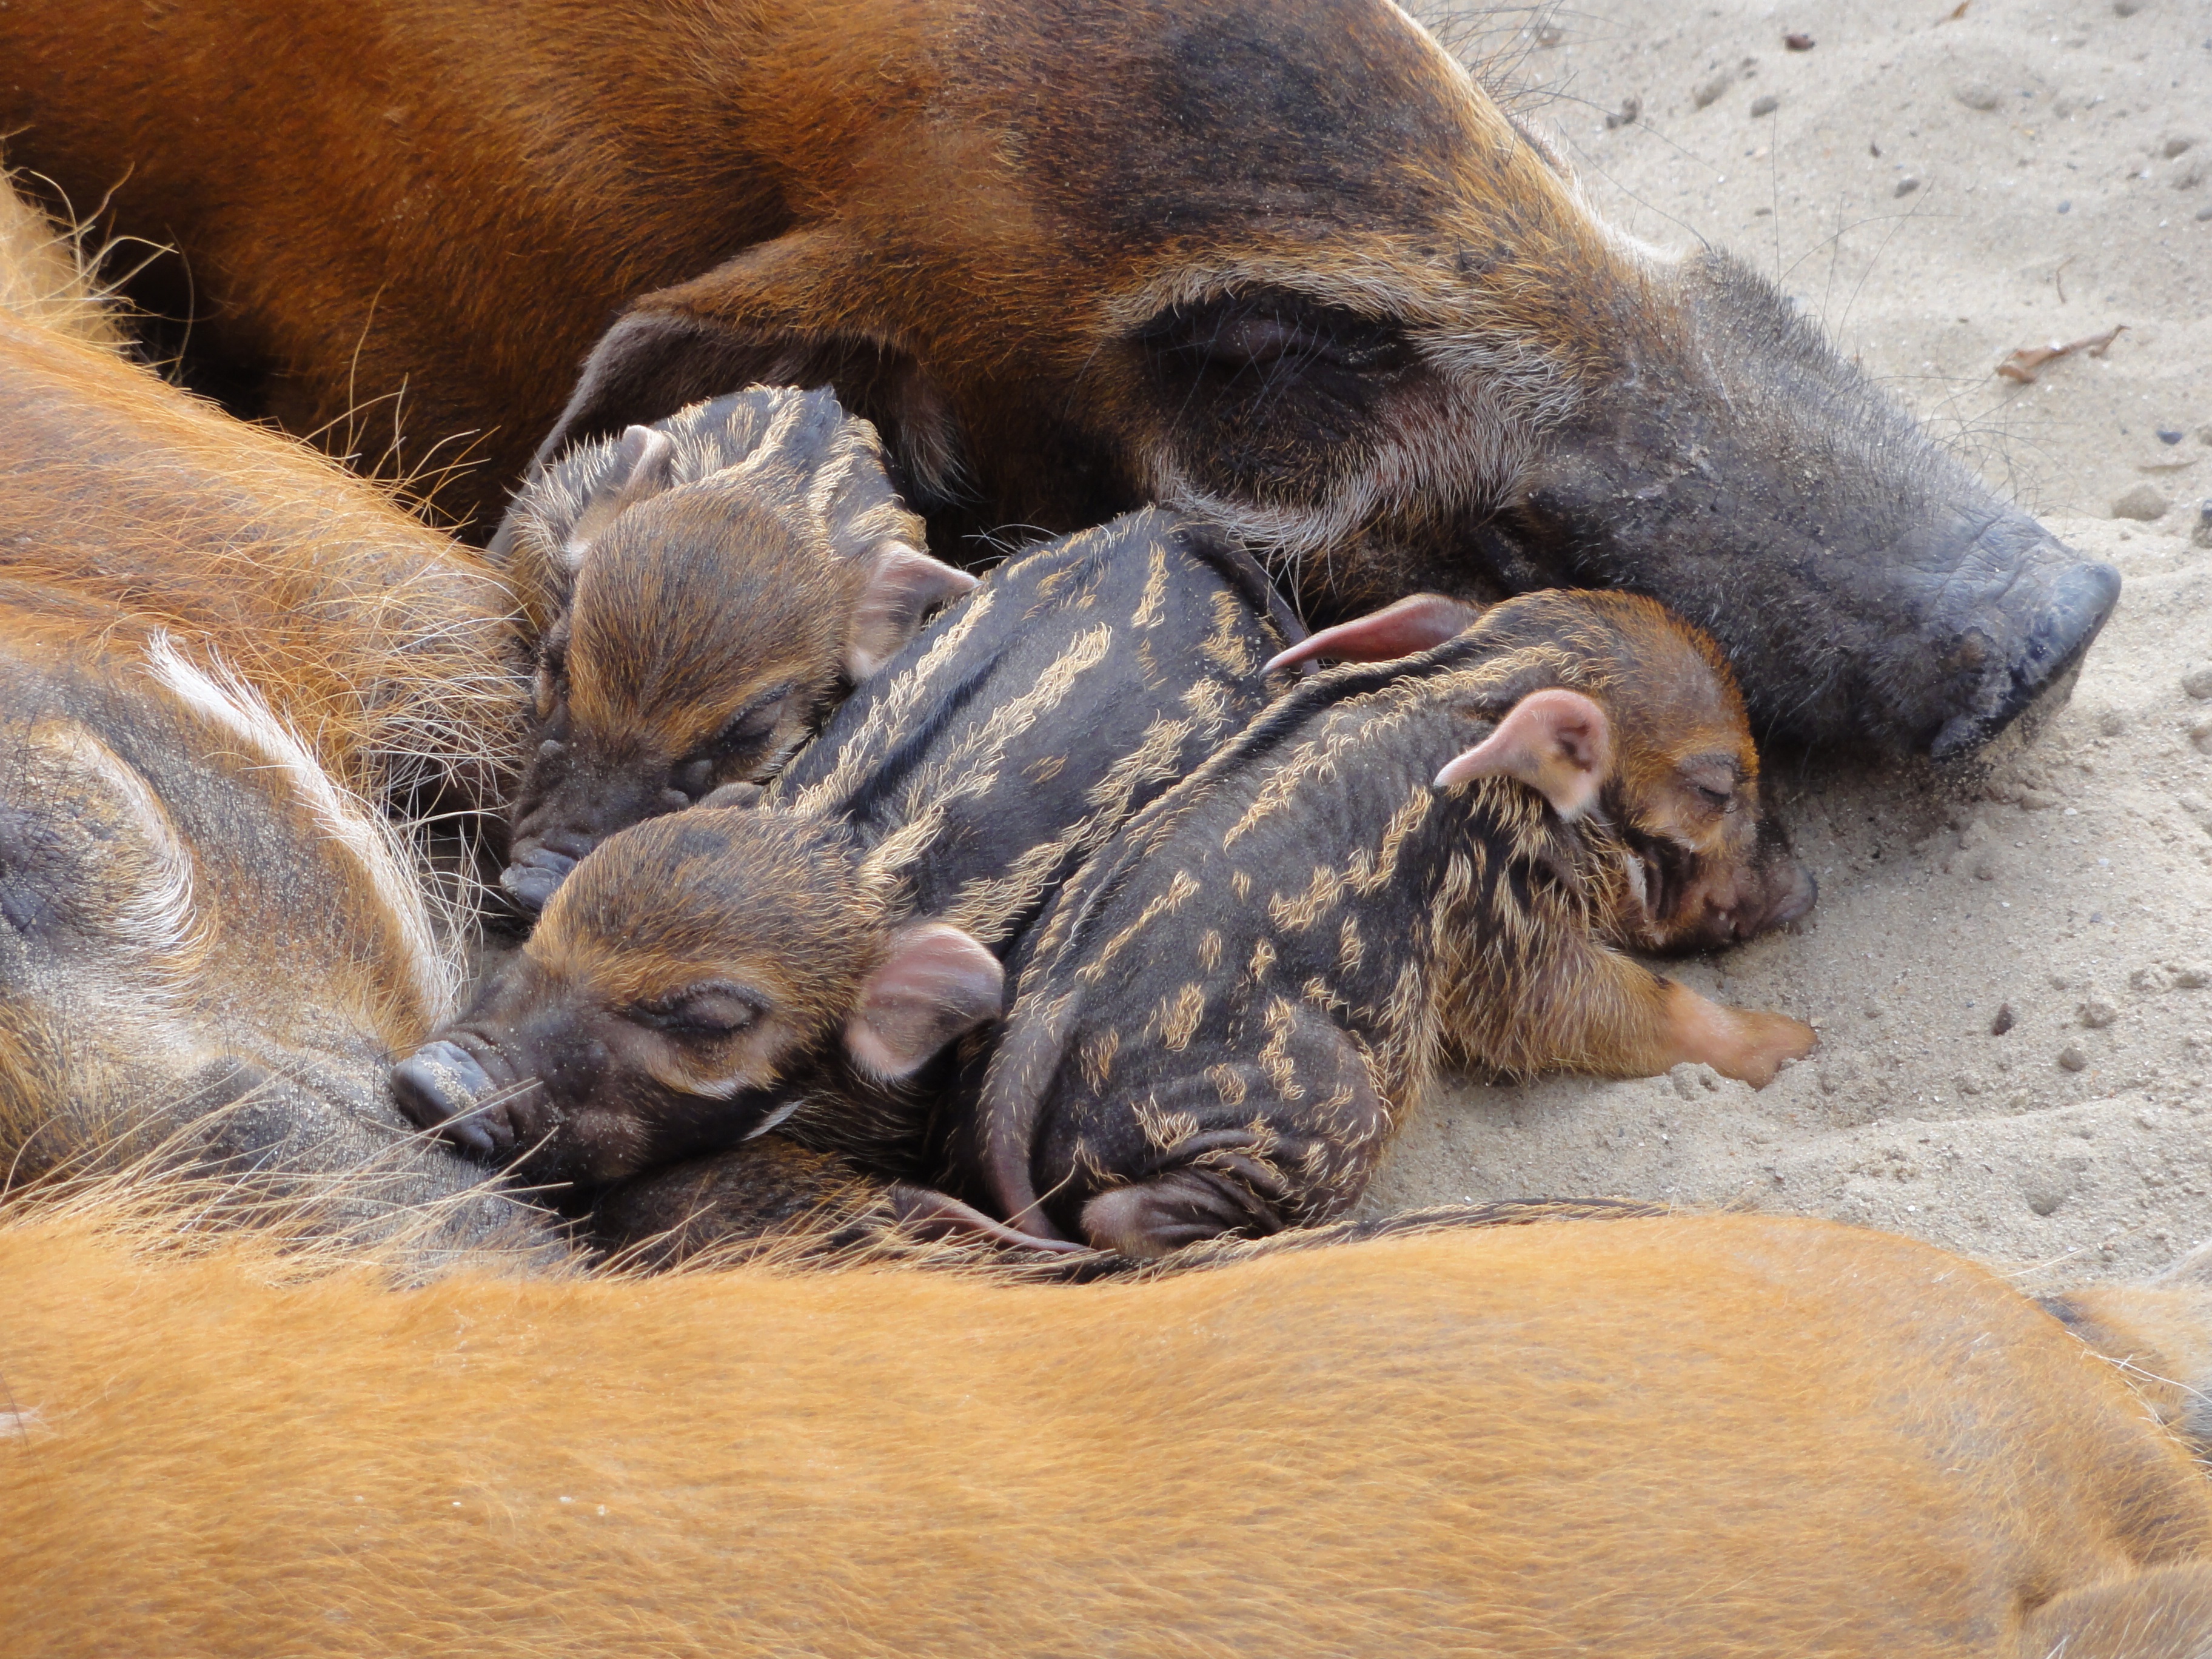
animal, wildlife, zoo, mammal, fauna, piglets, vertebrate, asleep, african pig, dog like mammal, bushpigs